Dust to Dust (novel)

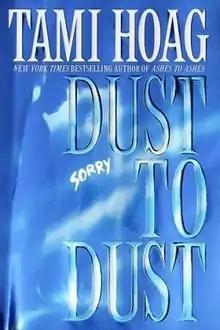
First edition

Dust to Dust is a 2000 novel by Tami Hoag. It is the second novel in the three part Kovac/Liska Series.